Focke-Wulf Ta 152

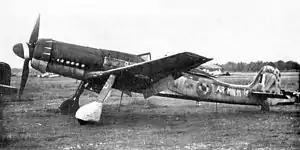
A British-captured Ta 152 H-1, "Werknummer 150168", 1946. The greatly extended wing is clearly evident in this image.

By October 1944, given the disastrous course of the conflict, RLM realised the urgency of Germany's situation and pushed Focke-Wulf to quickly put the Ta 152 into production. As a result, several Ta 152 prototypes crashed early into the test program. It was found that critical systems were lacking sufficient quality control. Problems arose with superchargers, pressurised cockpits leaked, the engine cooling system was unreliable at best due in part to unreliable oil temperature monitoring and in several instances the landing gear failed to properly retract. A total of up to 20 pre-production Ta 152 H-0s were delivered from November 1944 to Ta 152 to service test the aircraft. It was reported that test pilots were able to conduct a mere 31 hours of flight tests before full production started. By the end of January 1945, only 50 hours or so had been completed.